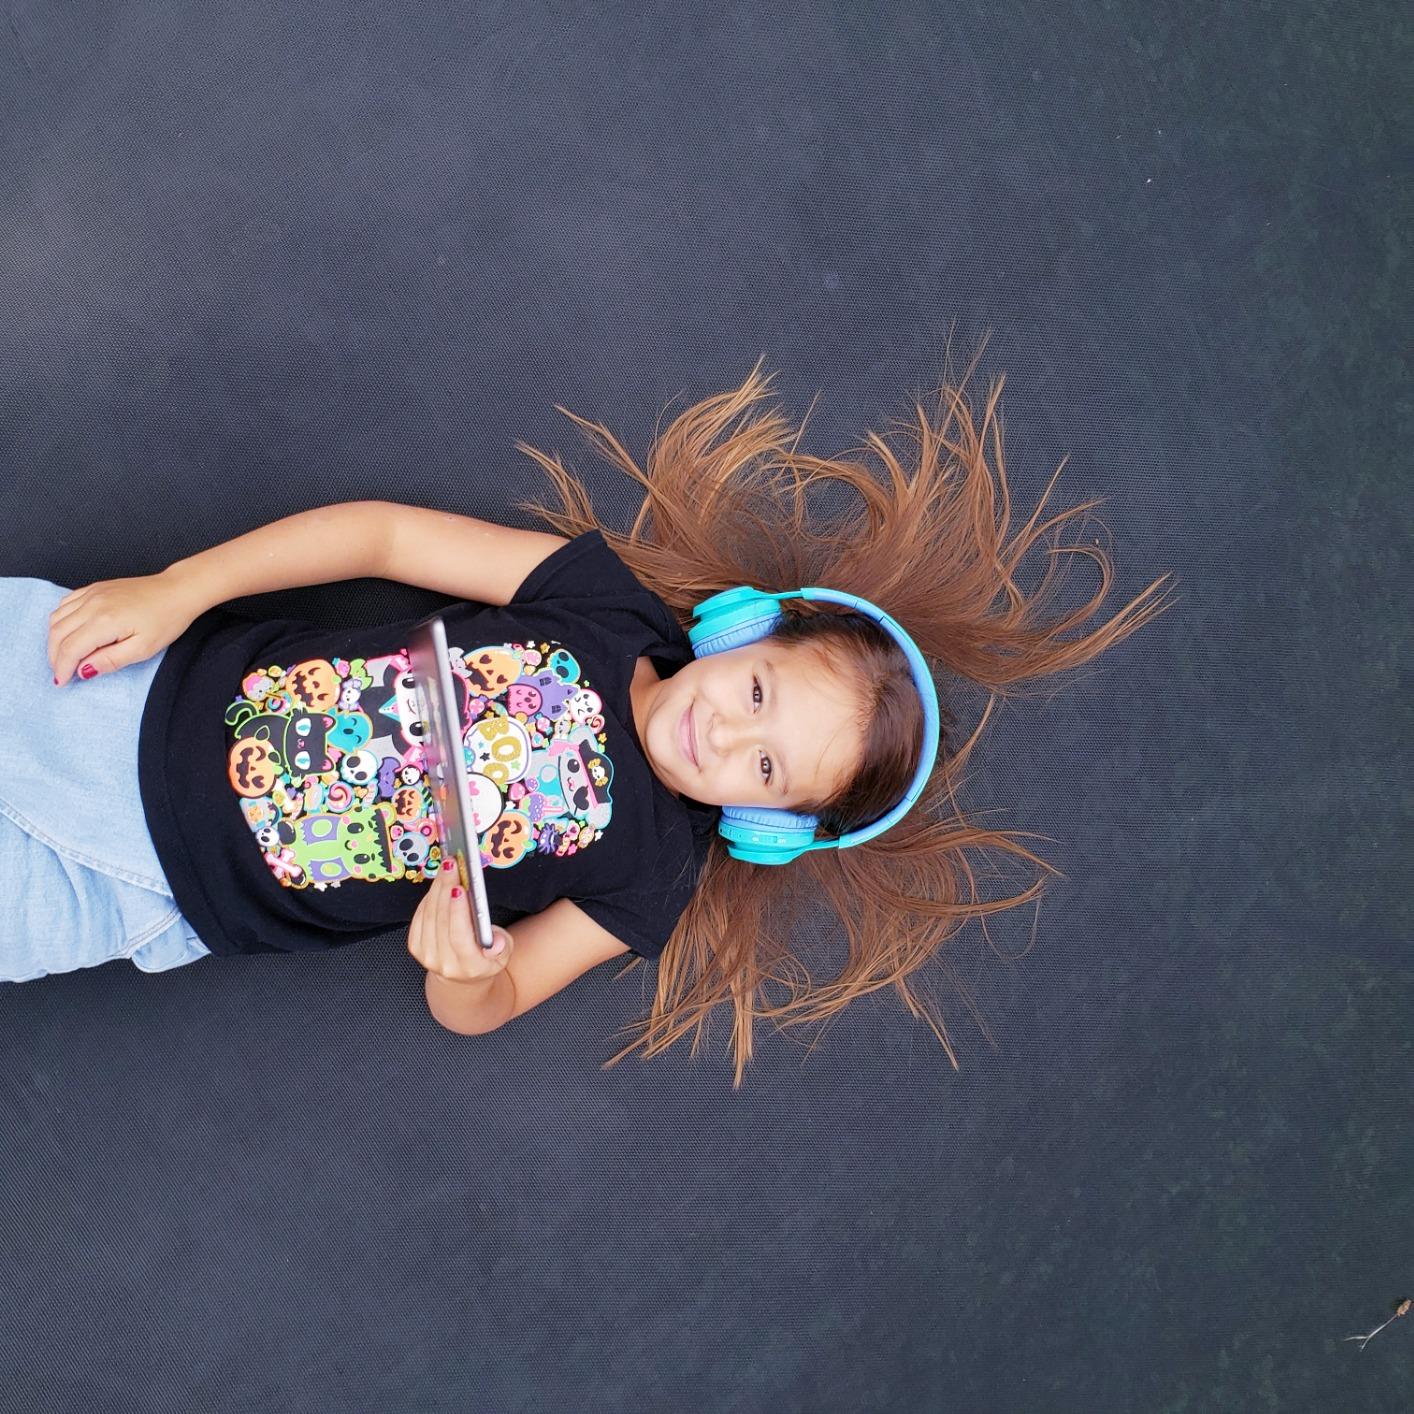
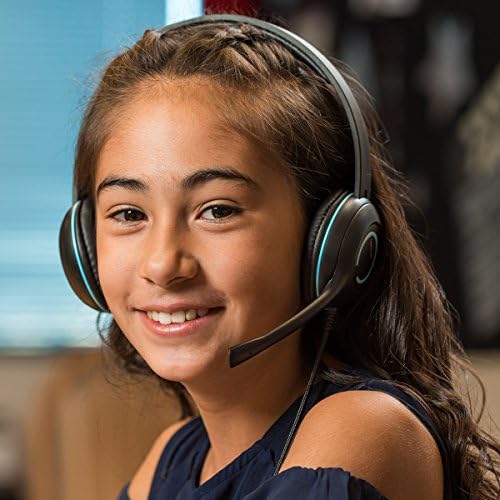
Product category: headphones
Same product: no